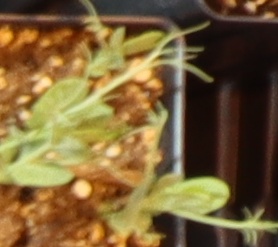
Label: Field Pea